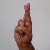
The image shows a hand gesture representing the letter 'R' in Indian Sign Language.